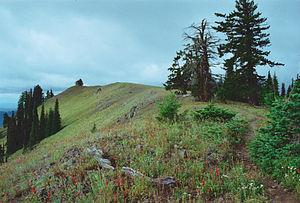
La forêt nationale d'Umatilla est une forêt fédérale protégée dans les Montagnes Bleues, au nord-est de l'Oregon et au sud-est de l'État de Washington, aux États-Unis, et qui recouvre une surface de 5 400 km².